Arthur Rook (dermatologist)

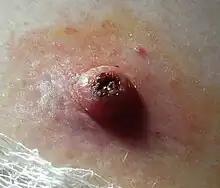
Keratoacanthoma

Described as a "crateriform ulcer of the face" by Sir Jonathan Hutchinson in 1889, it was then named "molluscum sebaceum" in 1936 by MacCormac and Scarf, before the term keratoacanthoma was coined by histopathologist Walter Freudenthal and then first formally used by Rook and the pathologist Ian Whimster in 1950. They noted that the condition lacked much attention despite being so common and indicated that despite the suggestion that keratoacanthoma was histologically malignant, they believed the lesion was clinically benign. Their findings of spontaneous regression when left untreated were later confirmed. Despite making a distinction between squamous-cell carcinoma and keratoacanthoma, subsequent reports of metastasis of keratoacanthomas, particularly in immunosuppressed people, have been made. In 1979, Rook and Whimster revised their work and mentioned that squamous cell carcinoma could develop in a keratoacanthoma. Despite being common lesions, much about keratoacanthomas remains a matter of debate. Although Rook and Whimster believed it to originate from the excretory ducts of sweat glands, other schools of thought have its origin in the hair follicle or the surface epithelium. In addition, although the distinct crater has been shown to be a hallmark of a keratoacanthoma, other benign or malignant skin lesions have also been shown to exhibit similar appearances.